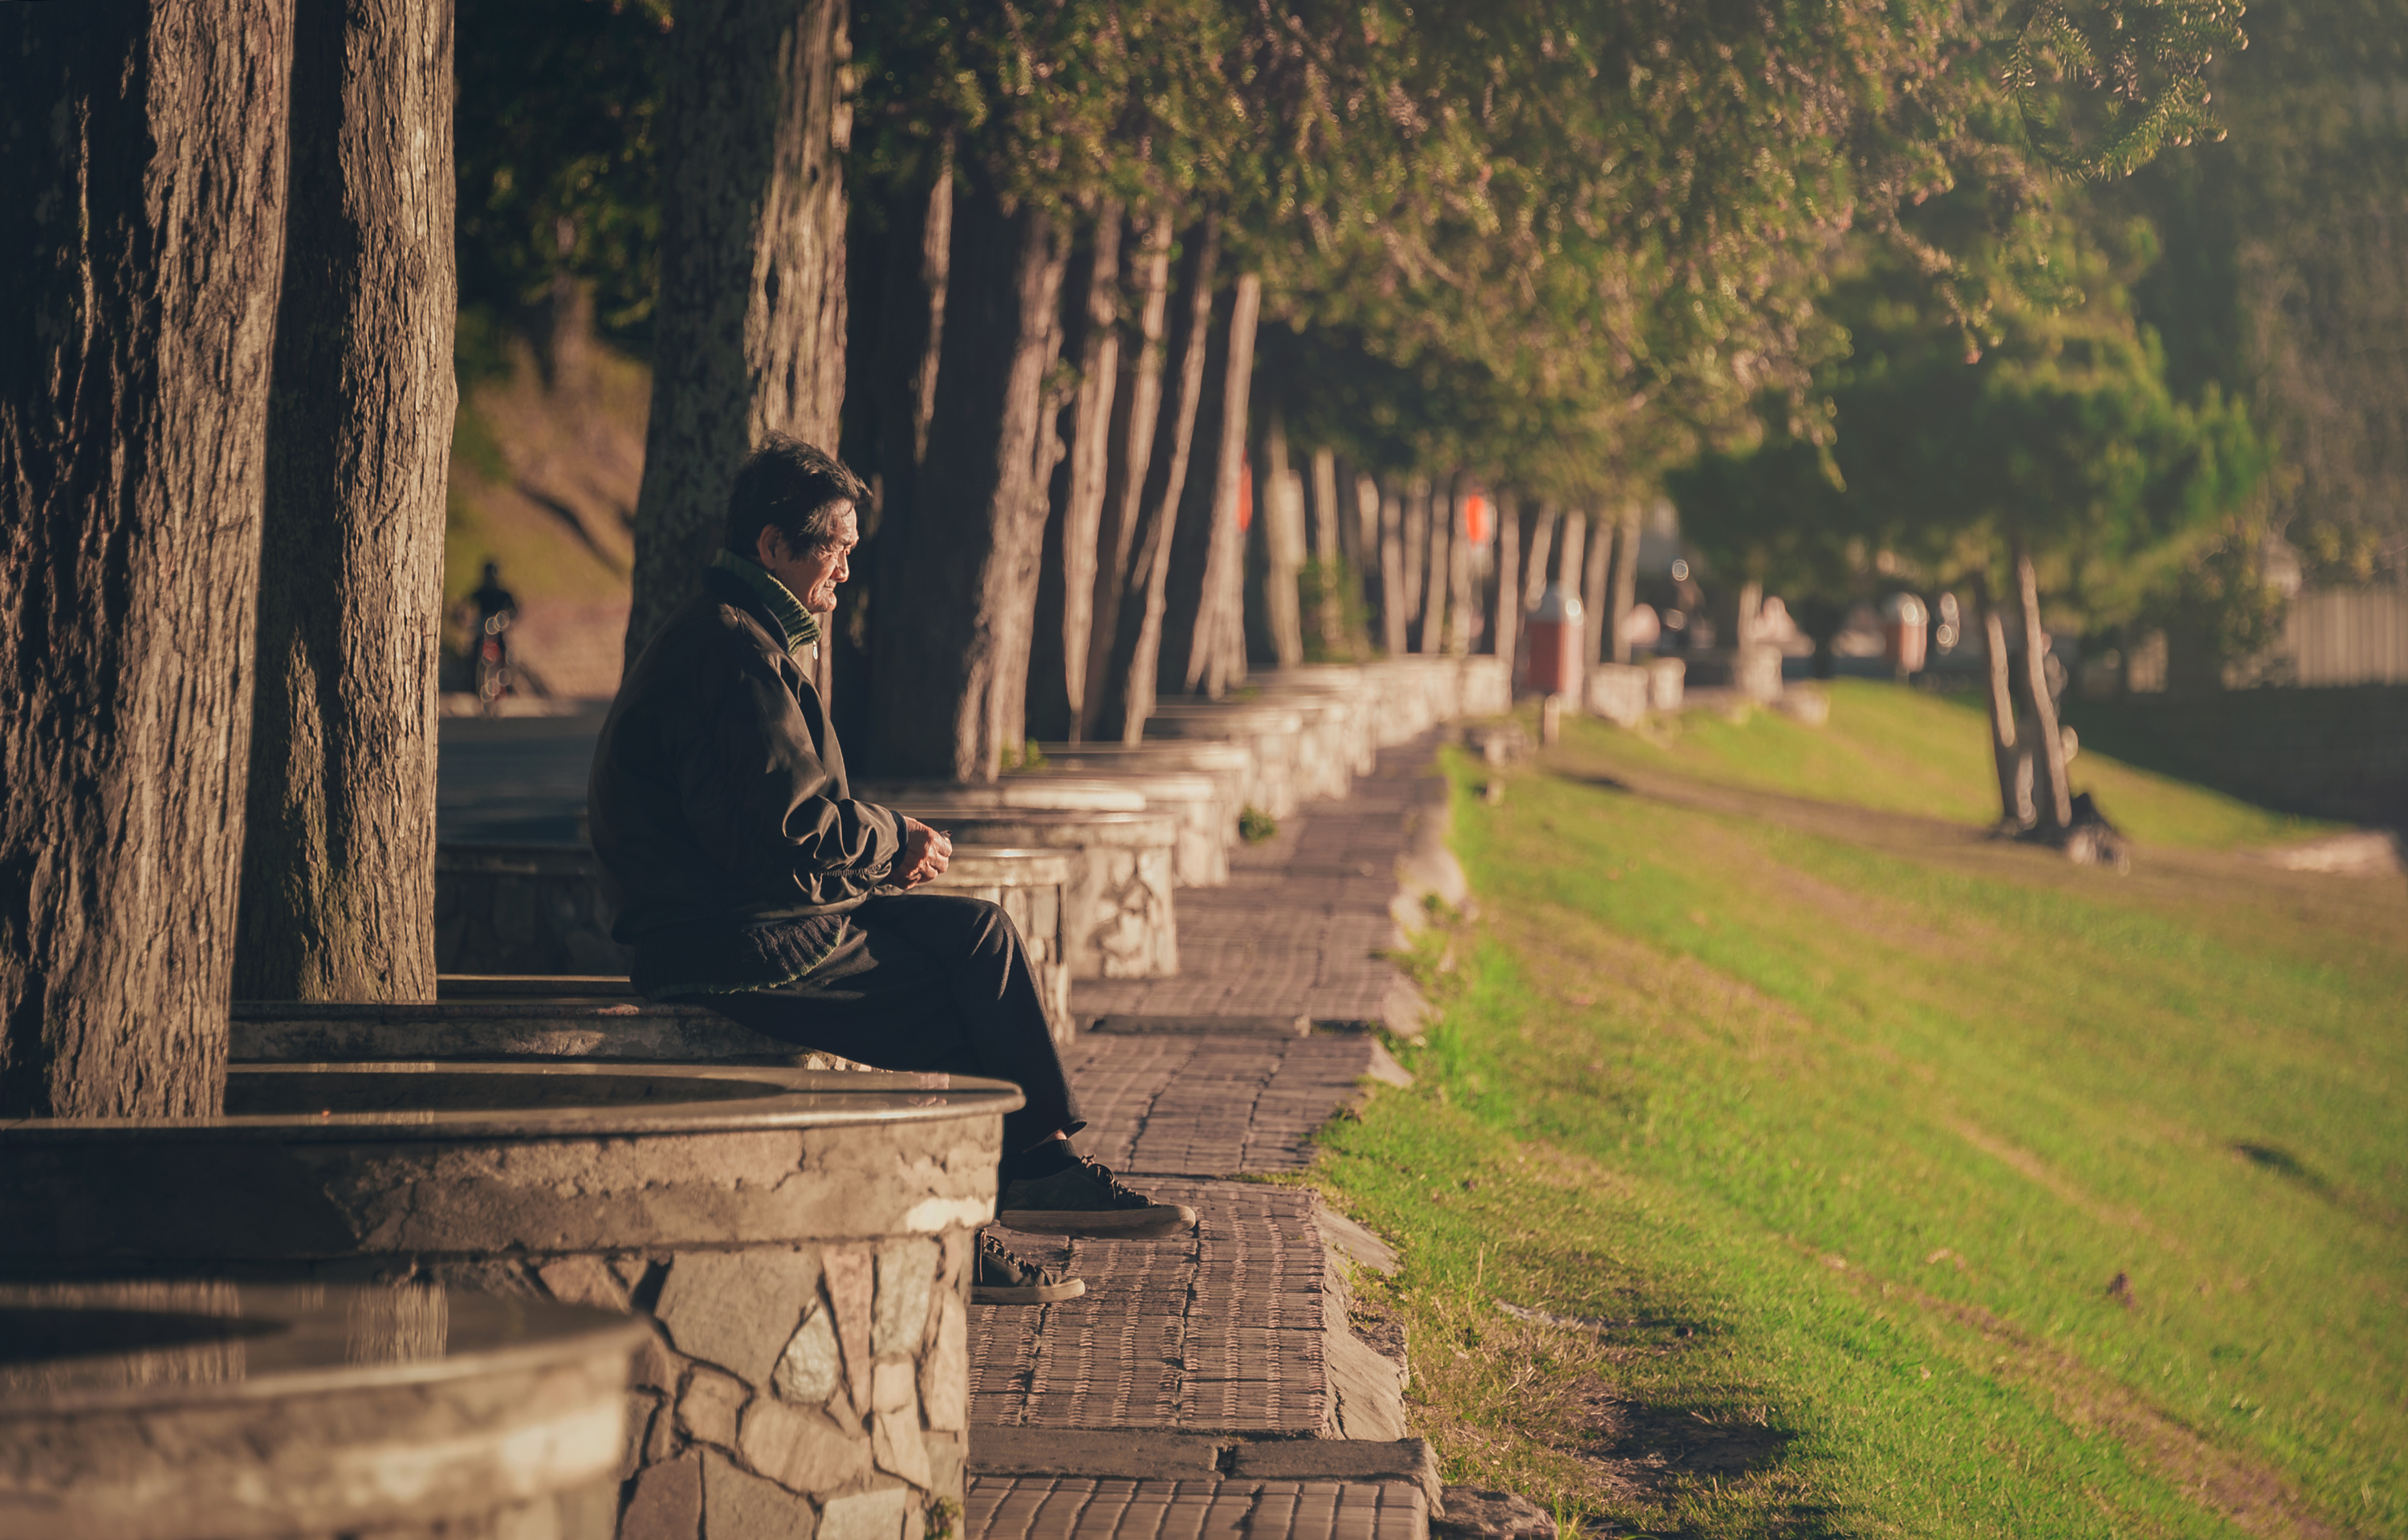
nature, tree, woody plant, plant, photography, grass, sunlight, leaf, morning, path, evening, sky, autumn, temple, girl, landscape, recreation, branch